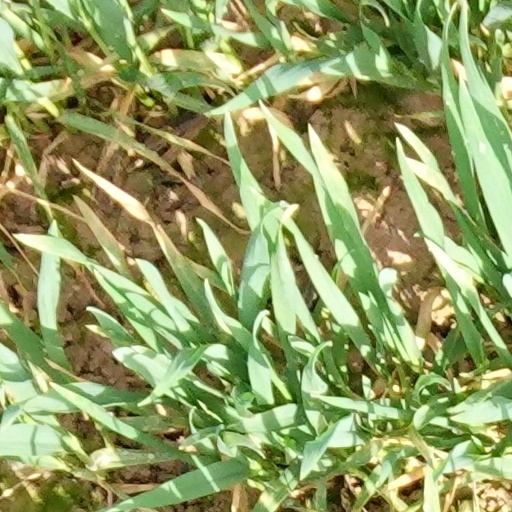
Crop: wheat